Treasure of the Holy Crosses

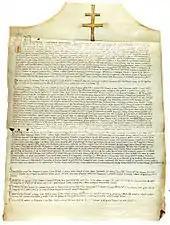
The Memorial Scroll of the Holy Crosses.

During the Visconti rule over Brescia, which began in the first half of the fourteenth century and ended a century later, the treasure must not have enjoyed a good reputation among the lords of the Milanese lineage, probably because of the great devotional fervor that the people of Brescia felt toward the Illustrious Relic. During his regency, Bernabò Visconti thwarted the memory of the treasure by having all the chronicle books, including public and private writings, concerning the memory of the Illustrious Relic and the artifacts kept along with it burned.